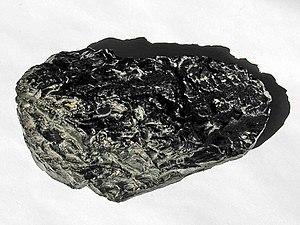
Le charbon est une roche sédimentaire combustible, riche en carbone, de couleur noire ou marron foncé, formée à partir de la dégradation partielle de la matière organique des végétaux. Il est exploité dans des mines appelées charbonnages en tant que combustible.